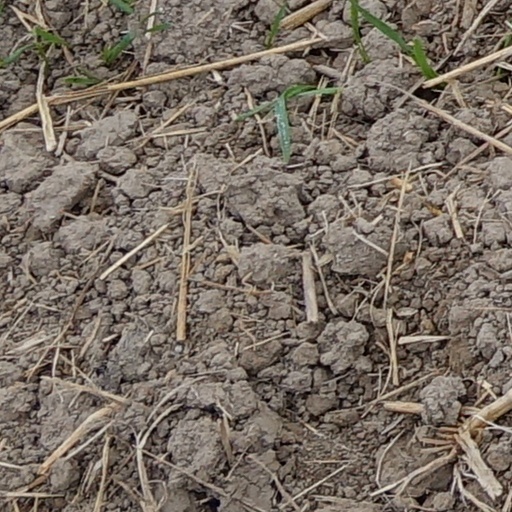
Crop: wheat